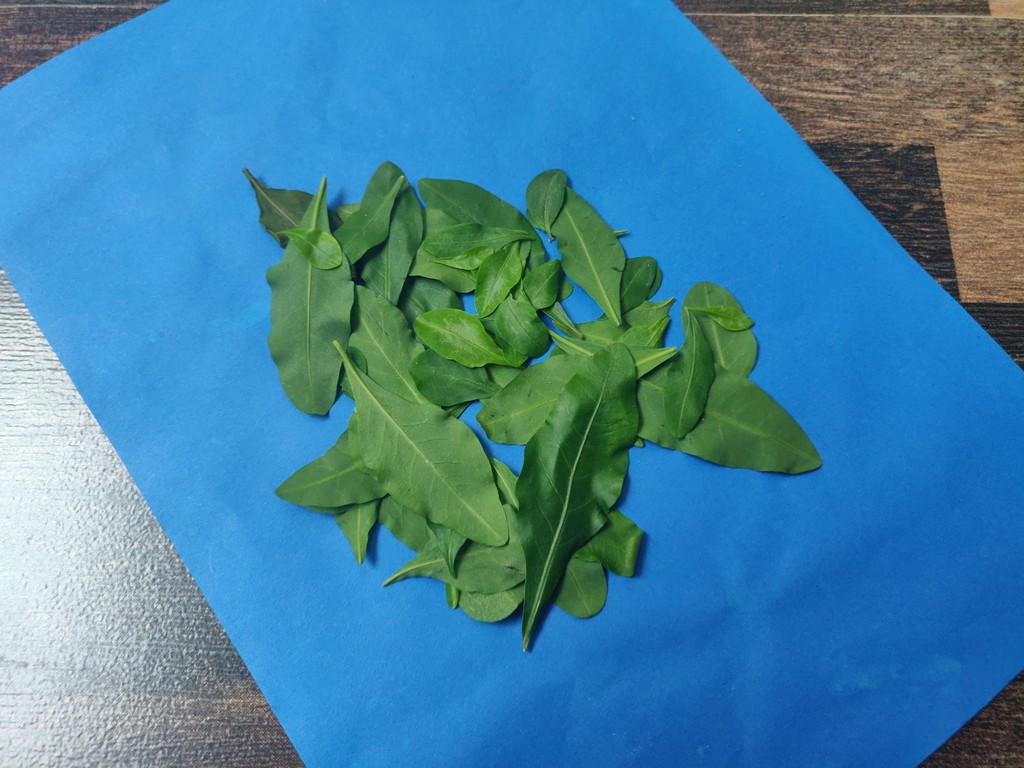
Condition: Healthy
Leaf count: multiple
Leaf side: unknown